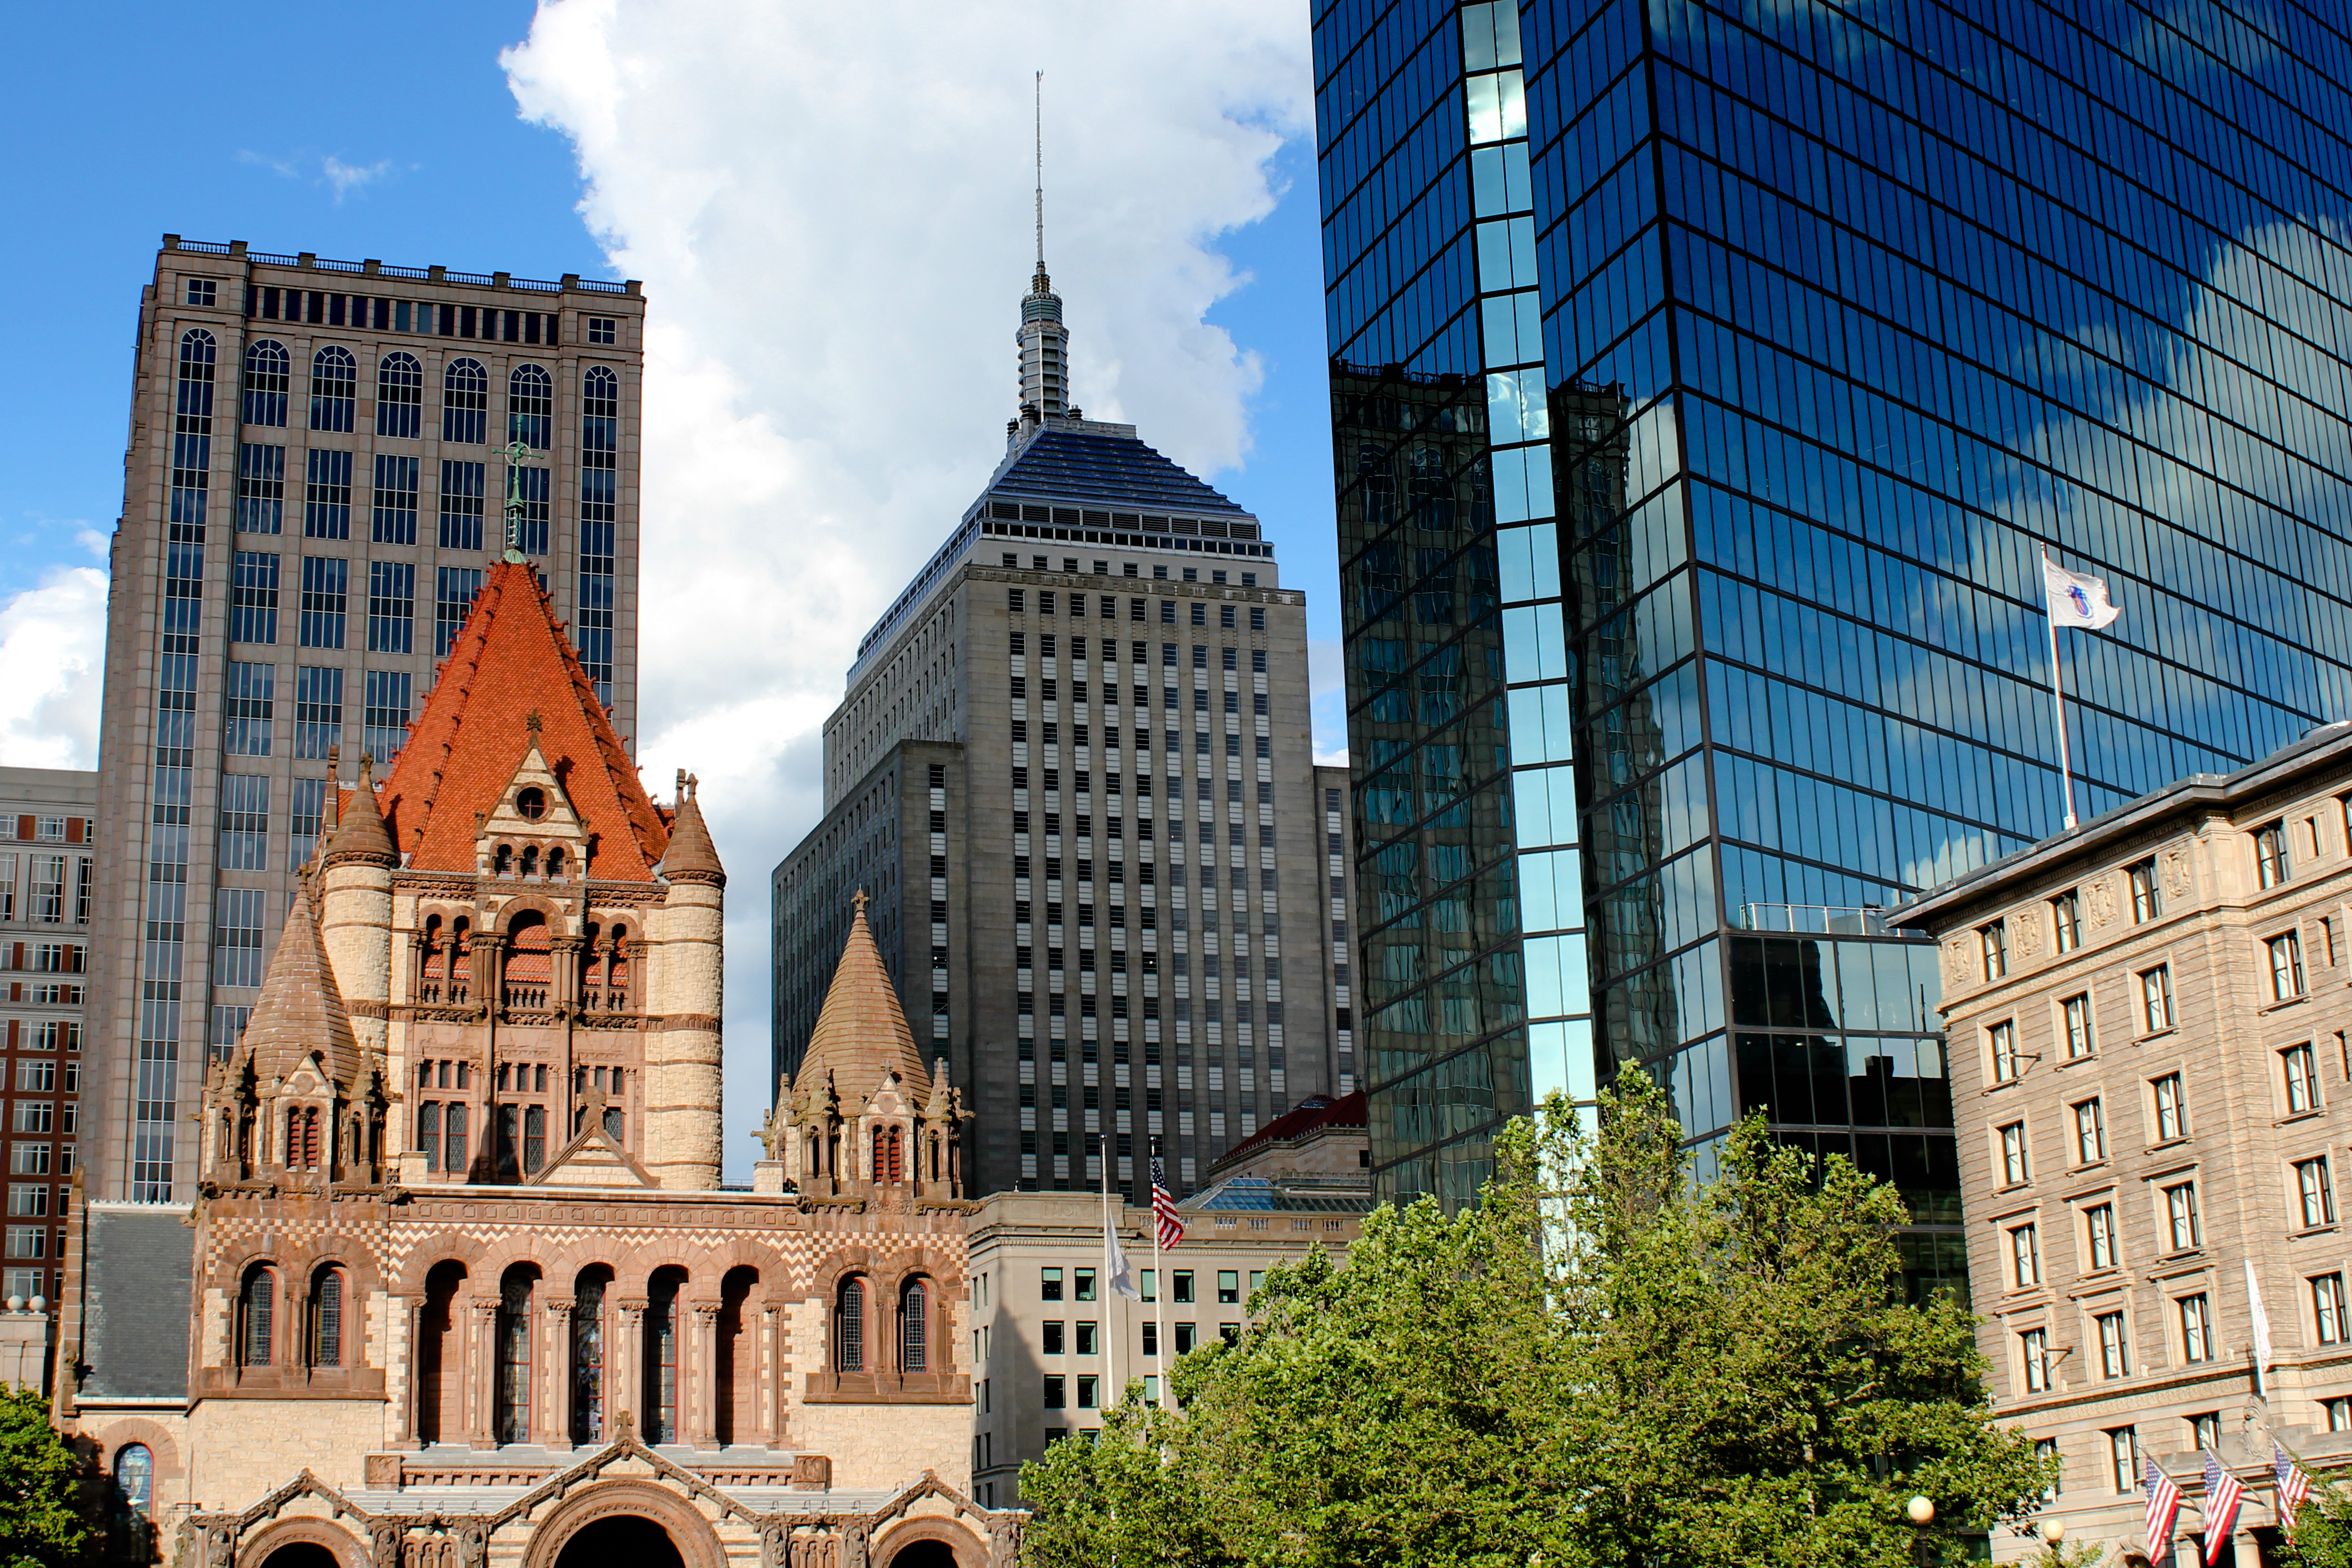
building, metropolitan area, city, urban area, landmark, skyscraper, metropolis, architecture, daytime, tower block, human settlement, downtown, condominium, town, real estate, sky, commercial building, neighbourhood, cityscape, skyline, facade, tower, mixed use, headquarters, corporate headquarters, apartment